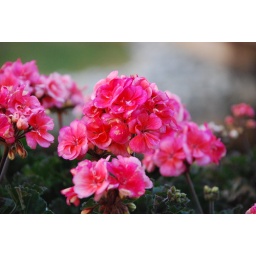
Detail of a pink flower @ Epcot Center in Orlando, Florida.